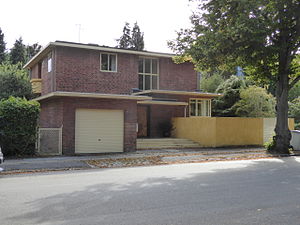
Fredede bygninger i Københavns Kommune, postnummer 24xx-29xx
Denne liste over fredede bygninger i Københavns Kommune viser alle fredede bygninger i Københavns Kommune i postnumrene 24xx-29xx, bortset fra kirker. Listen bygger på data fra Kulturarvsstyrelsen.